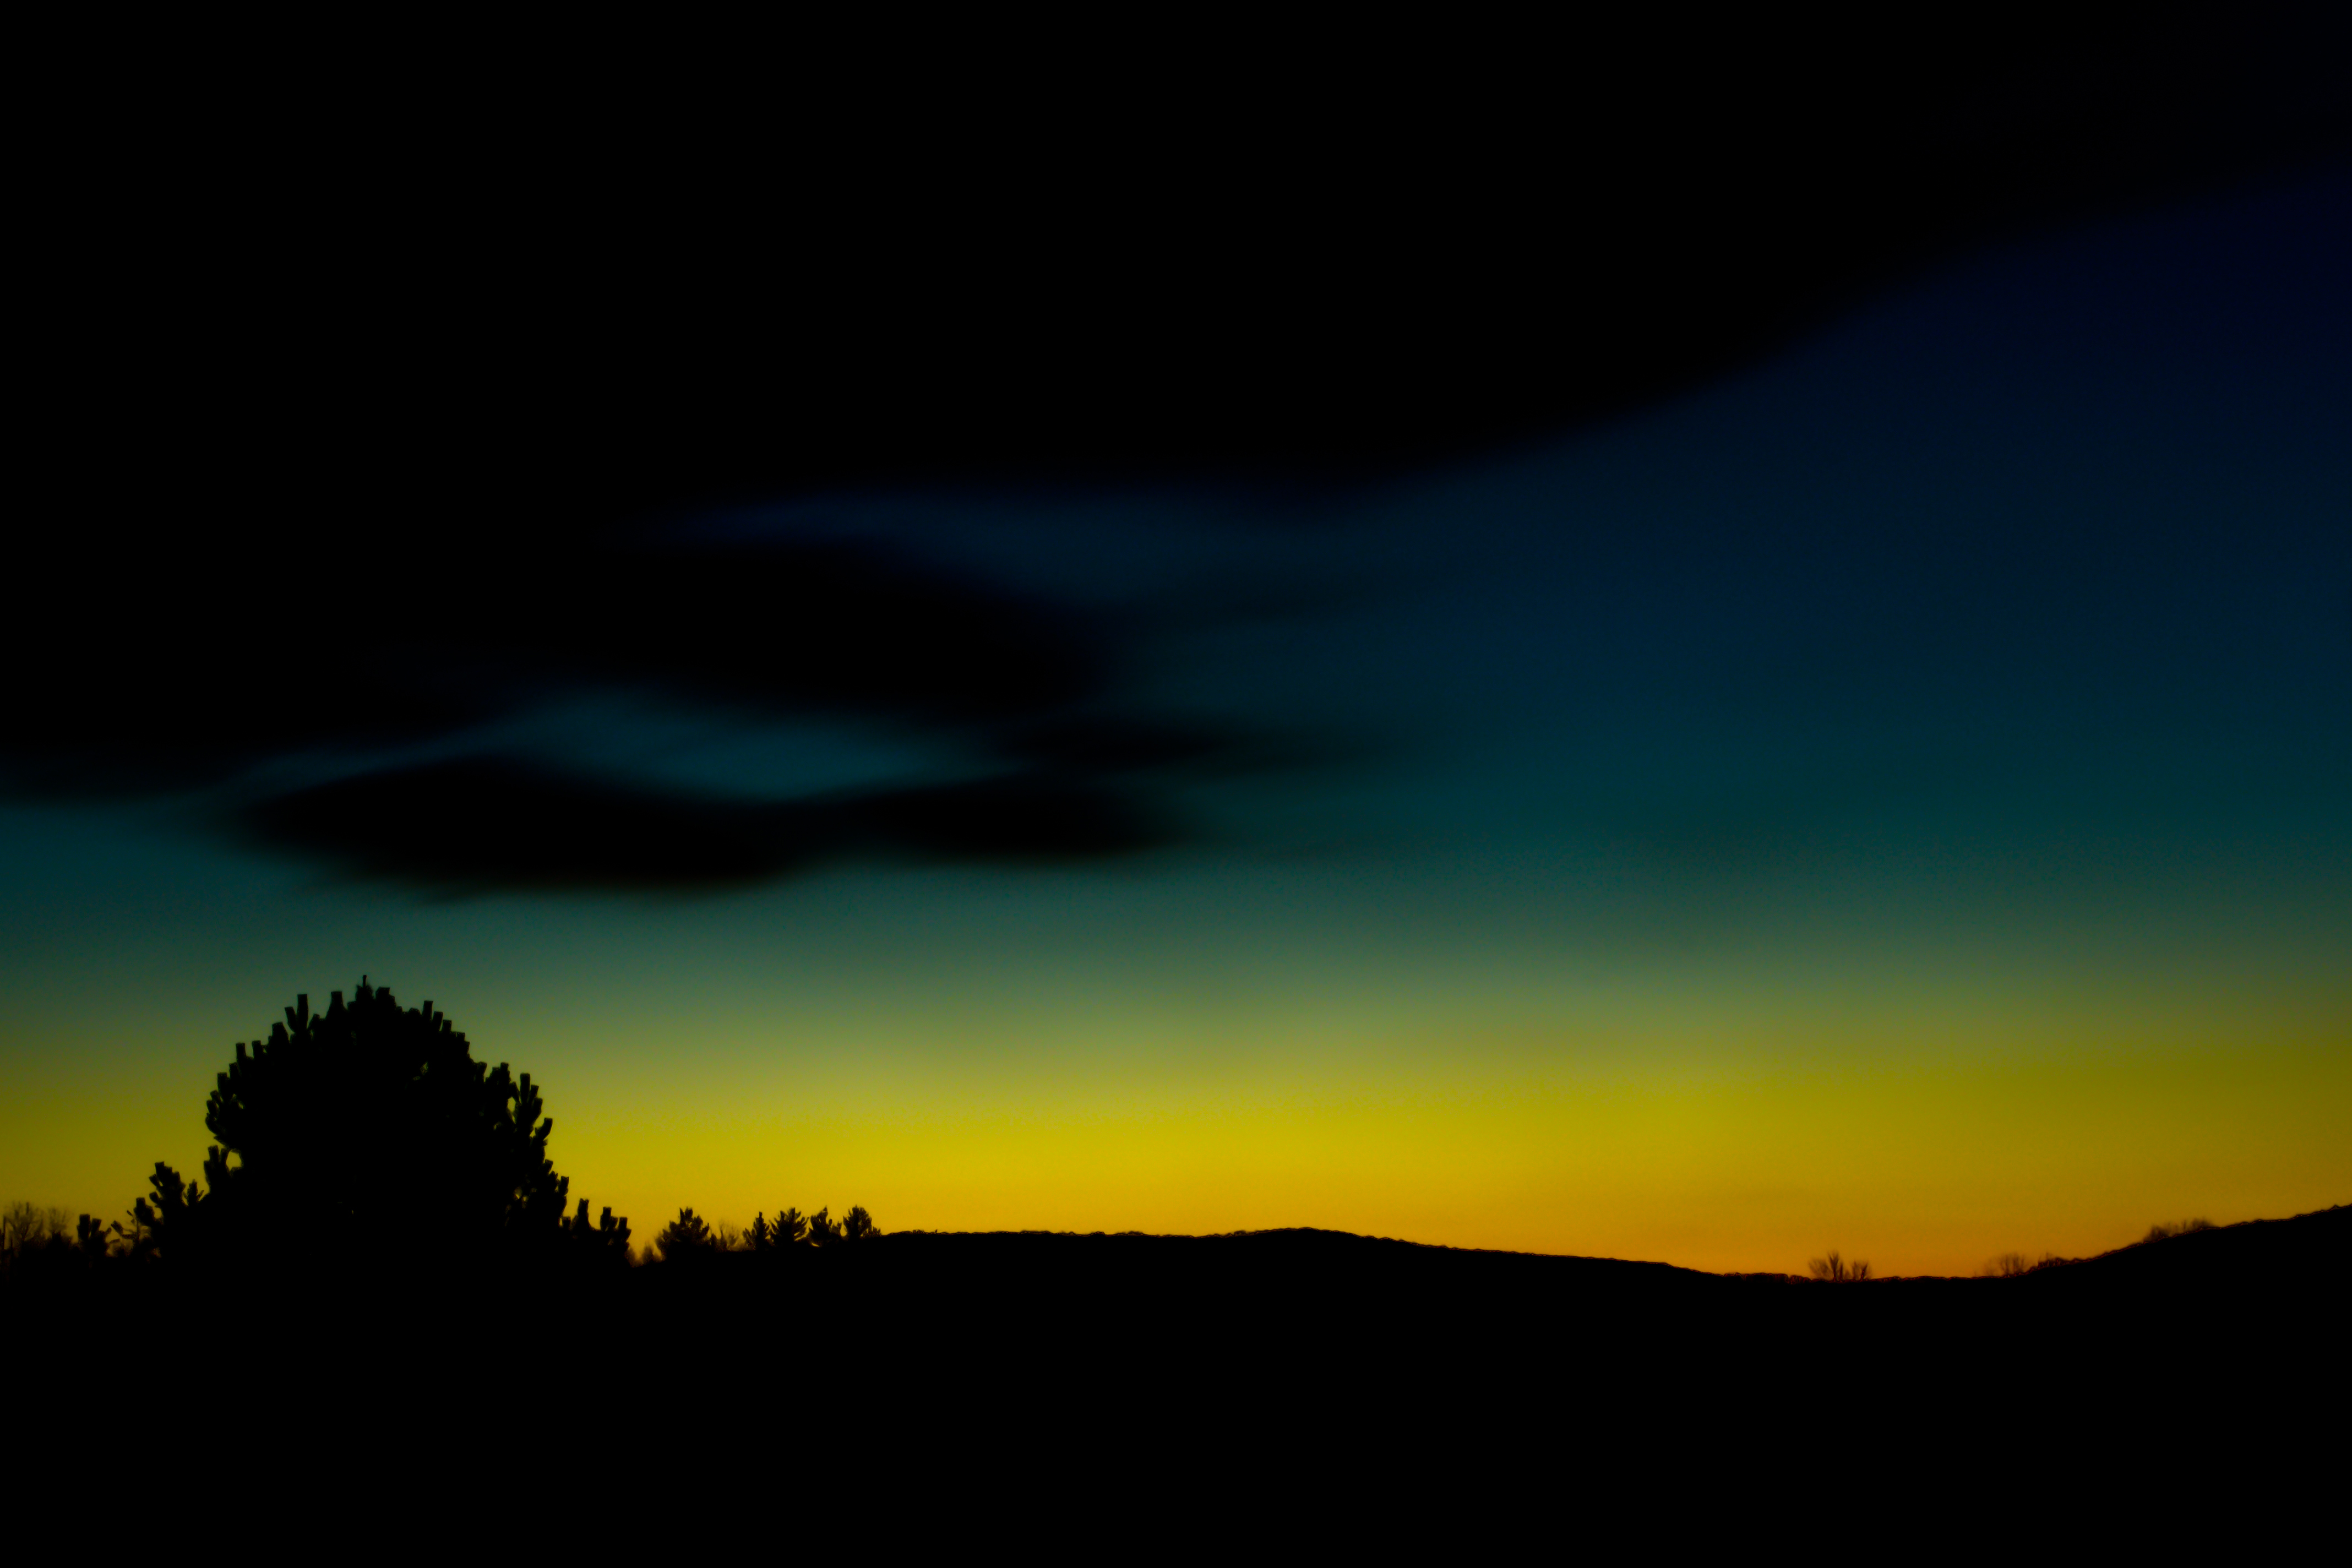
nature, horizon, light, cloud, sky, sunrise, sunset, night, sunlight, morning, dawn, atmosphere, summer, dark, dusk, evening, twilight, darkness, silhouettes, afterglow, hd wallpaper, atmospheric phenomenon, red sky at morning